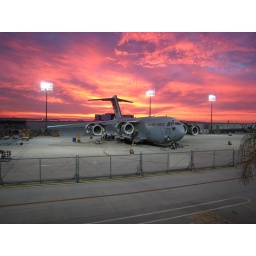
This photo was taken on the east side of building 54 at the Boeing plant in Long Beach, California